Marko Hietala

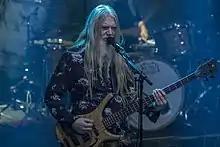
Hietala performing in Tavastia with his band in 2019.

In Delain, Hietala played bass for the album "Lucidity" and was also the main male vocalist on the album with featured vocals on the song "The Gathering". He is also featured as vocalist in two of the songs on Delain's second album "April Rain" and two songs from Delain's fourth album "The Human Contradiction".